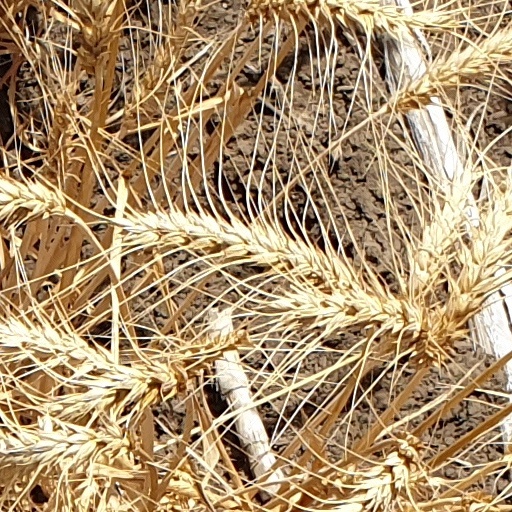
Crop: wheat